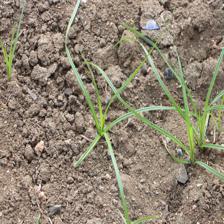
Label: Grass